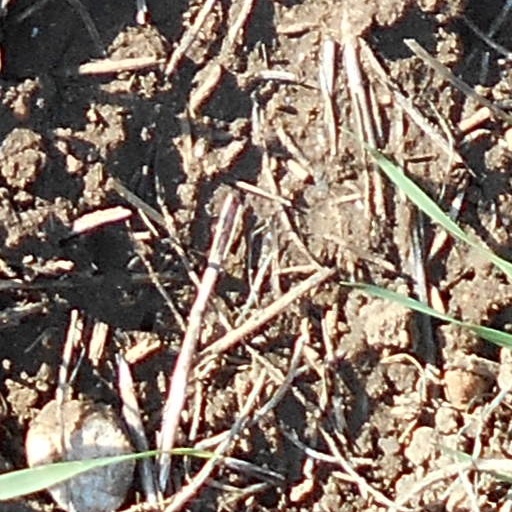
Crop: wheat